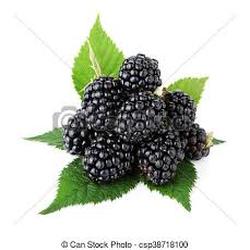
Label: Blackberry